Carol Burnett

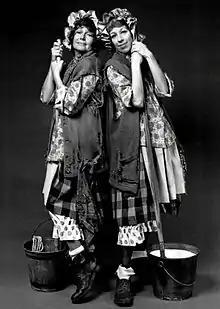
Burnett, as her well-known charwoman character, gets a hand from guest star Rita Hayworth in 1971.

A true variety show, "The Carol Burnett Show" struck a chord with viewers. Among other subjects, it parodied films ("Went with the Wind!" for "Gone with the Wind"), television ("As the Stomach Turns" for the soap opera "As the World Turns") and commercials. There were also frequent musical numbers. Burnett and her team struck gold with the original sketch "The Family", which eventually was spun off into the television show "Mama's Family", starring Vicki Lawrence. She opened most shows with an impromptu question-and-answer session with the audience, lasting a few minutes, during which she often demonstrated her ability to humorously ad lib. On numerous occasions, she obliged when asked to perform her trademark Tarzan yell. She ended each show by tugging on her left ear, which was a message to her grandmother. This was done to let her know that she was doing well and that she loved her. During the show's run, her grandmother died. On an "Intimate Portrait" episode about Burnett, she tearfully recalled her grandmother's last moments: "She said to my husband Joe from her hospital bed 'Joe, you see that spider up there?' There was no spider, but Joe said he did anyhow. She said 'Every few minutes a big spider jumps on that little spider and they go at it like rabbits!!' And then she died. There's laughter in everything!" Burnett continued the tradition of tugging her ear.